Nord-Pas-de-Calais

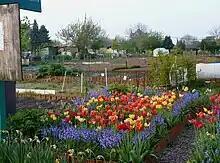
Allotments in Tourcoing (Nord), France. In the background, the church Notre-Dame de la Marlière

The Franco-Austrian War saw Northern France as a significant battleground following the Brabant and Liège revolutions. France declared war on Austria in April 1792, leading to the destruction of cities like Lille, Dunkirk, and Valenciennes. Austrian armies occupied French Hainaut from 1793 to 1794 until the French Revolutionary Army conquered the region and annexed Belgium. The Terror further devastated the area, dismantling structures like the Saint-Amand Abbey and depriving Cambrai of its cathedral and Gothic churches. Under Napoleon, the Nord department made substantial efforts to rebuild and unify administratively and socially. However, after Napoleon's defeat at the Battle of Waterloo in 1815, the region was occupied by British troops until November 1818.